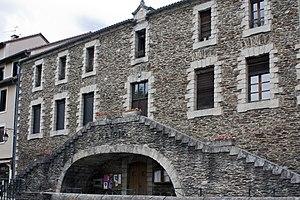
Mairie du Collet-de-Dèze.
Le Collet-de-Dèze est une commune française, située dans le département de la Lozère en région Occitanie.